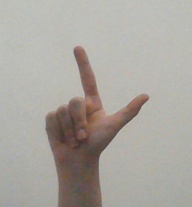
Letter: laam